Fuji Dream Airlines

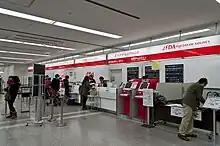
Fuji Dream Airlines check-in facilities at Nagoya Airfield

, Fuji Dream Airlines operates or has operated scheduled flights to the following destinations in Japan: